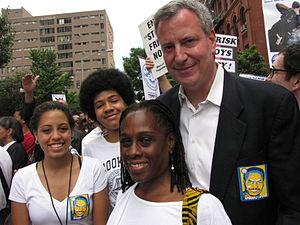
Chirlane Irene McCray, née le 29 novembre 1954, est une femme de lettres américaine, écrivaine, professionnelle de la communication, et figure politique. Elle a publié de la poésie et travaillé en politique comme rédactrice de discours. Mariée au maire de New York Bill de Blasio, elle est la Première Dame de la Ville de New York.